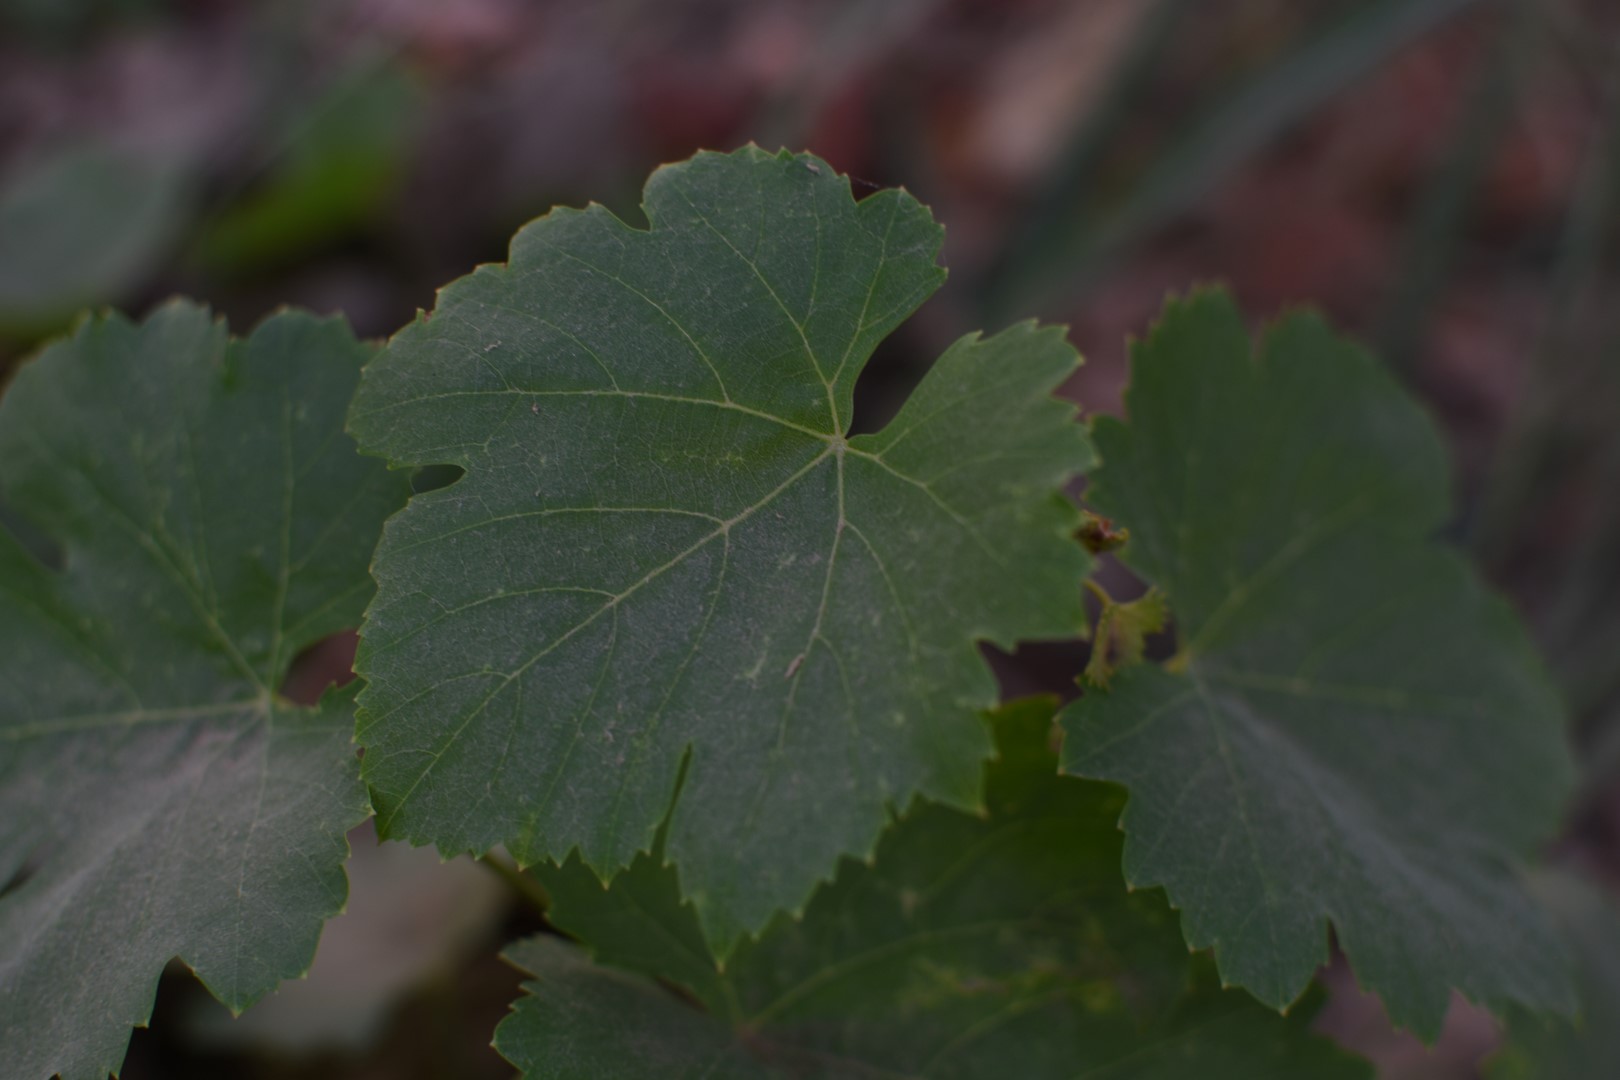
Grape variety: Thompson Seedless